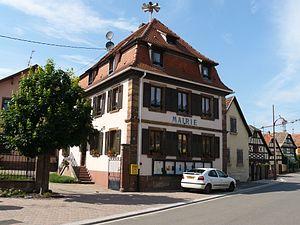
Mairie du village
Innenheim est une commune française située dans le département du Bas-Rhin, en région Grand Est.